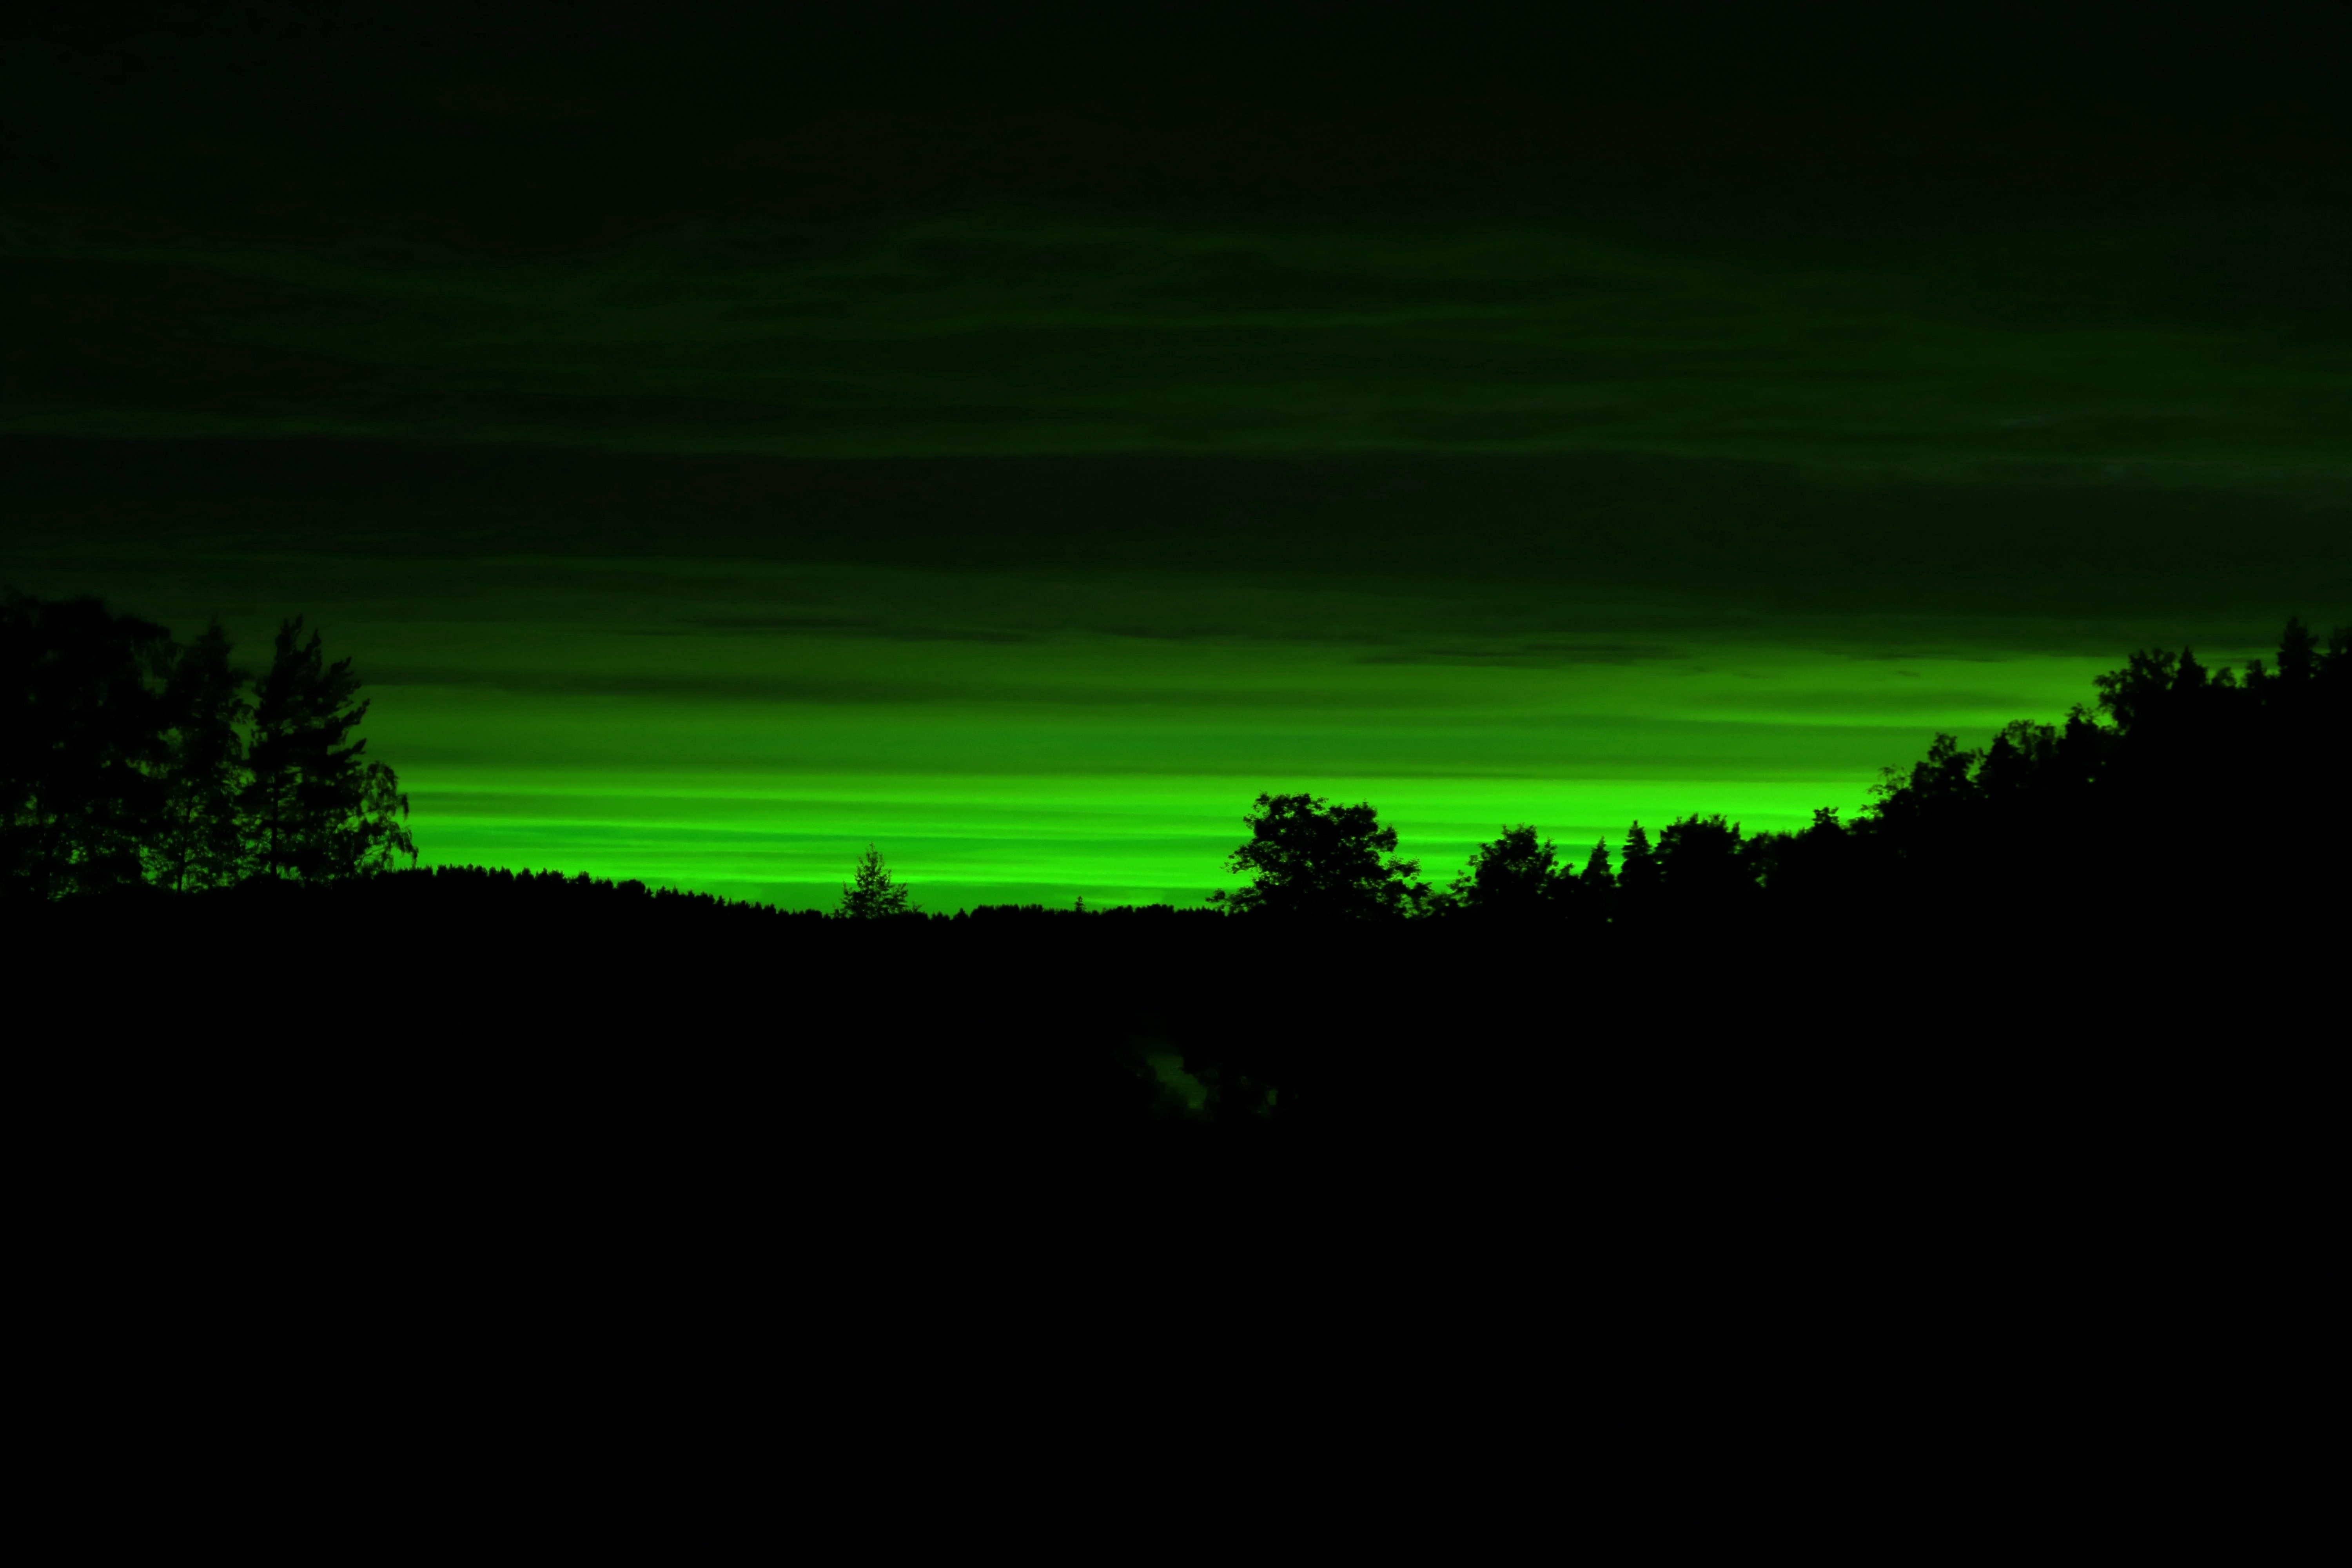
light, sky, sunset, night, dawn, atmosphere, dusk, green, darkness, aurora, magic, midnight